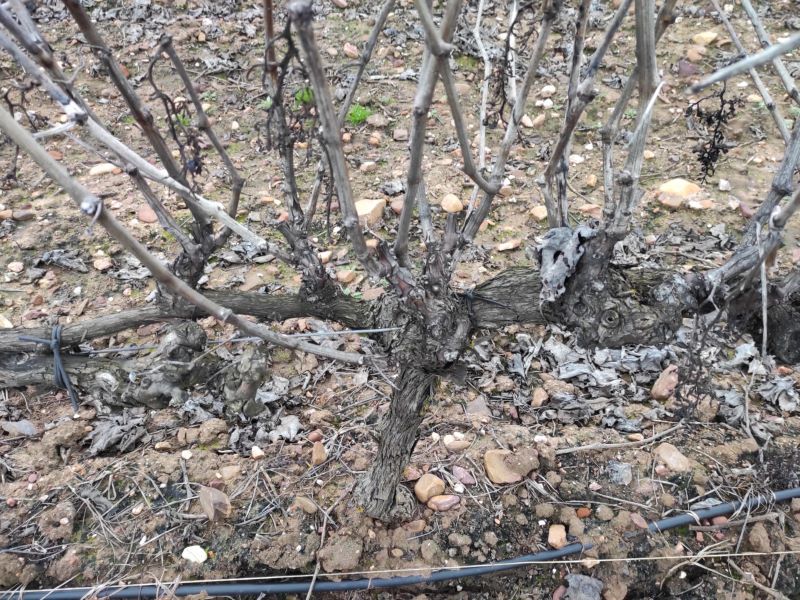
Unpruned shoots: 17
Pruned shoots: 0
Trunks: 2